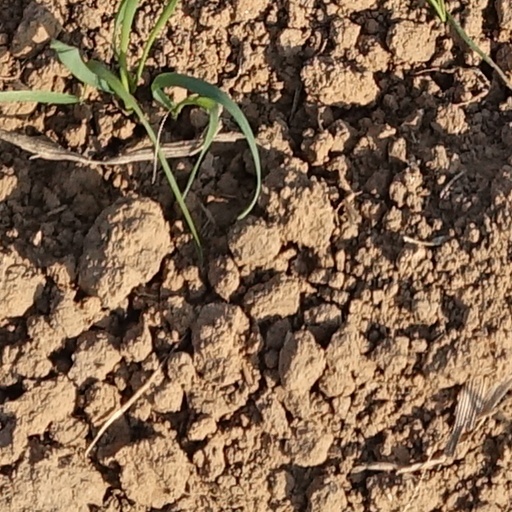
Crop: wheat